MLS Cup 2006

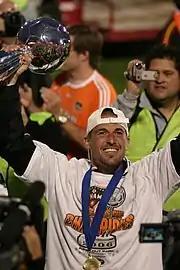
Paul Dalglish, who scored two goals in the Western Conference Final, holding the MLS Cup trophy

The Houston Dynamo were formed after owners Anschutz Entertainment Group announced that the San Jose Earthquakes would relocate to Houston for the 2006 season, citing a failure to secure a stadium and local ownership group in the Bay Area. The Earthquakes had won the MLS Cup in 2001 and 2003 and finished the 2005 season as Supporters' Shield winners before being eliminated by the Los Angeles Galaxy in the first round of the playoffs. The team's players, head coach Dominic Kinnear, and technical staff were transferred to Houston, while the Earthquakes name was retained by the league for an expansion team that was announced in 2007.